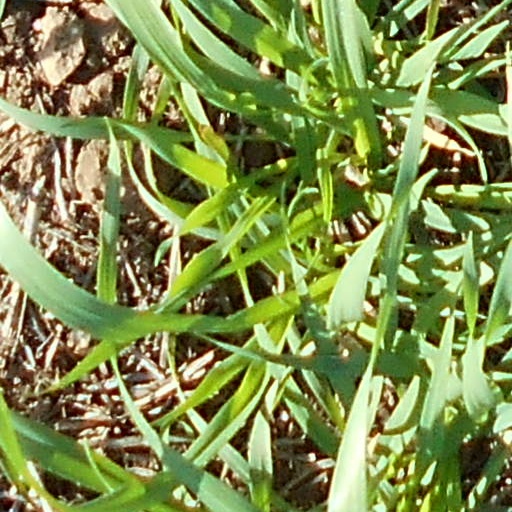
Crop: wheat